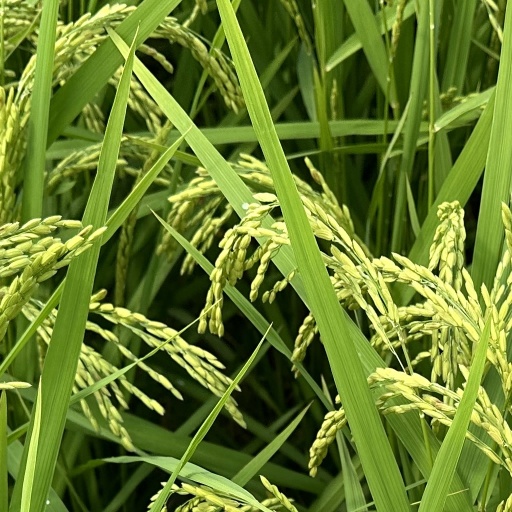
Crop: rice